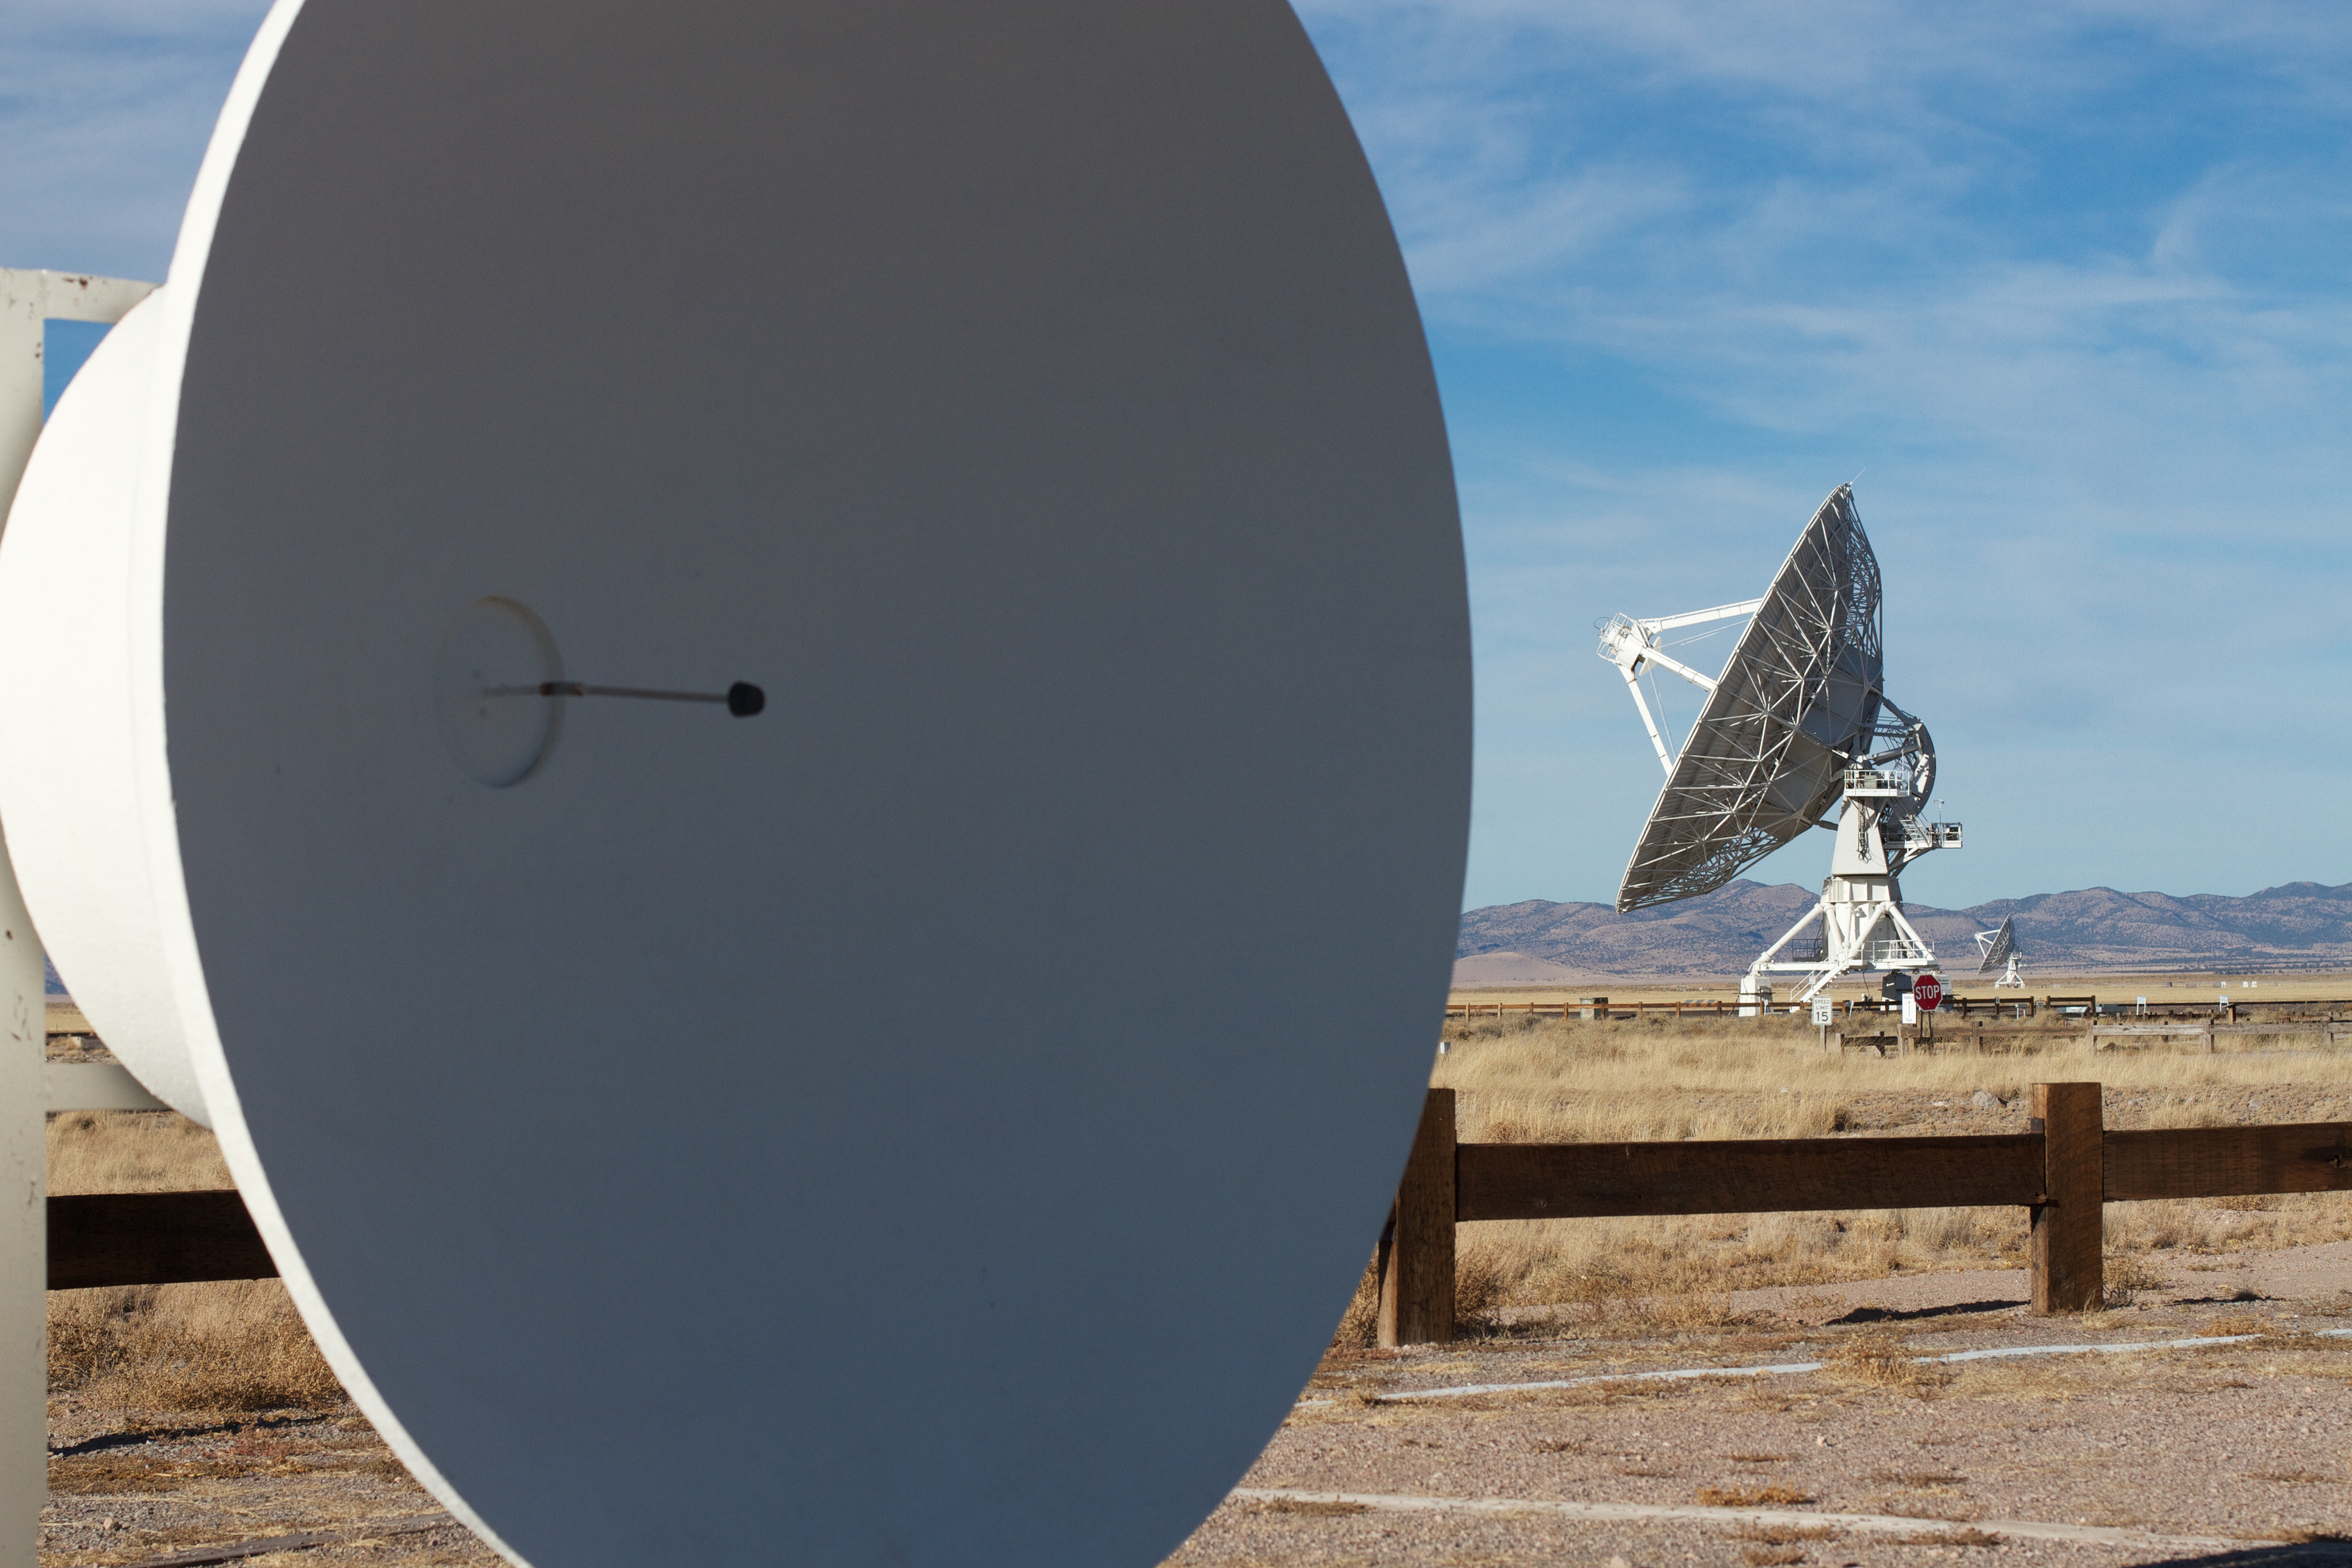
wing, wind, vehicle, surfboard, blue, shape, vla, surfing equipment and supplies